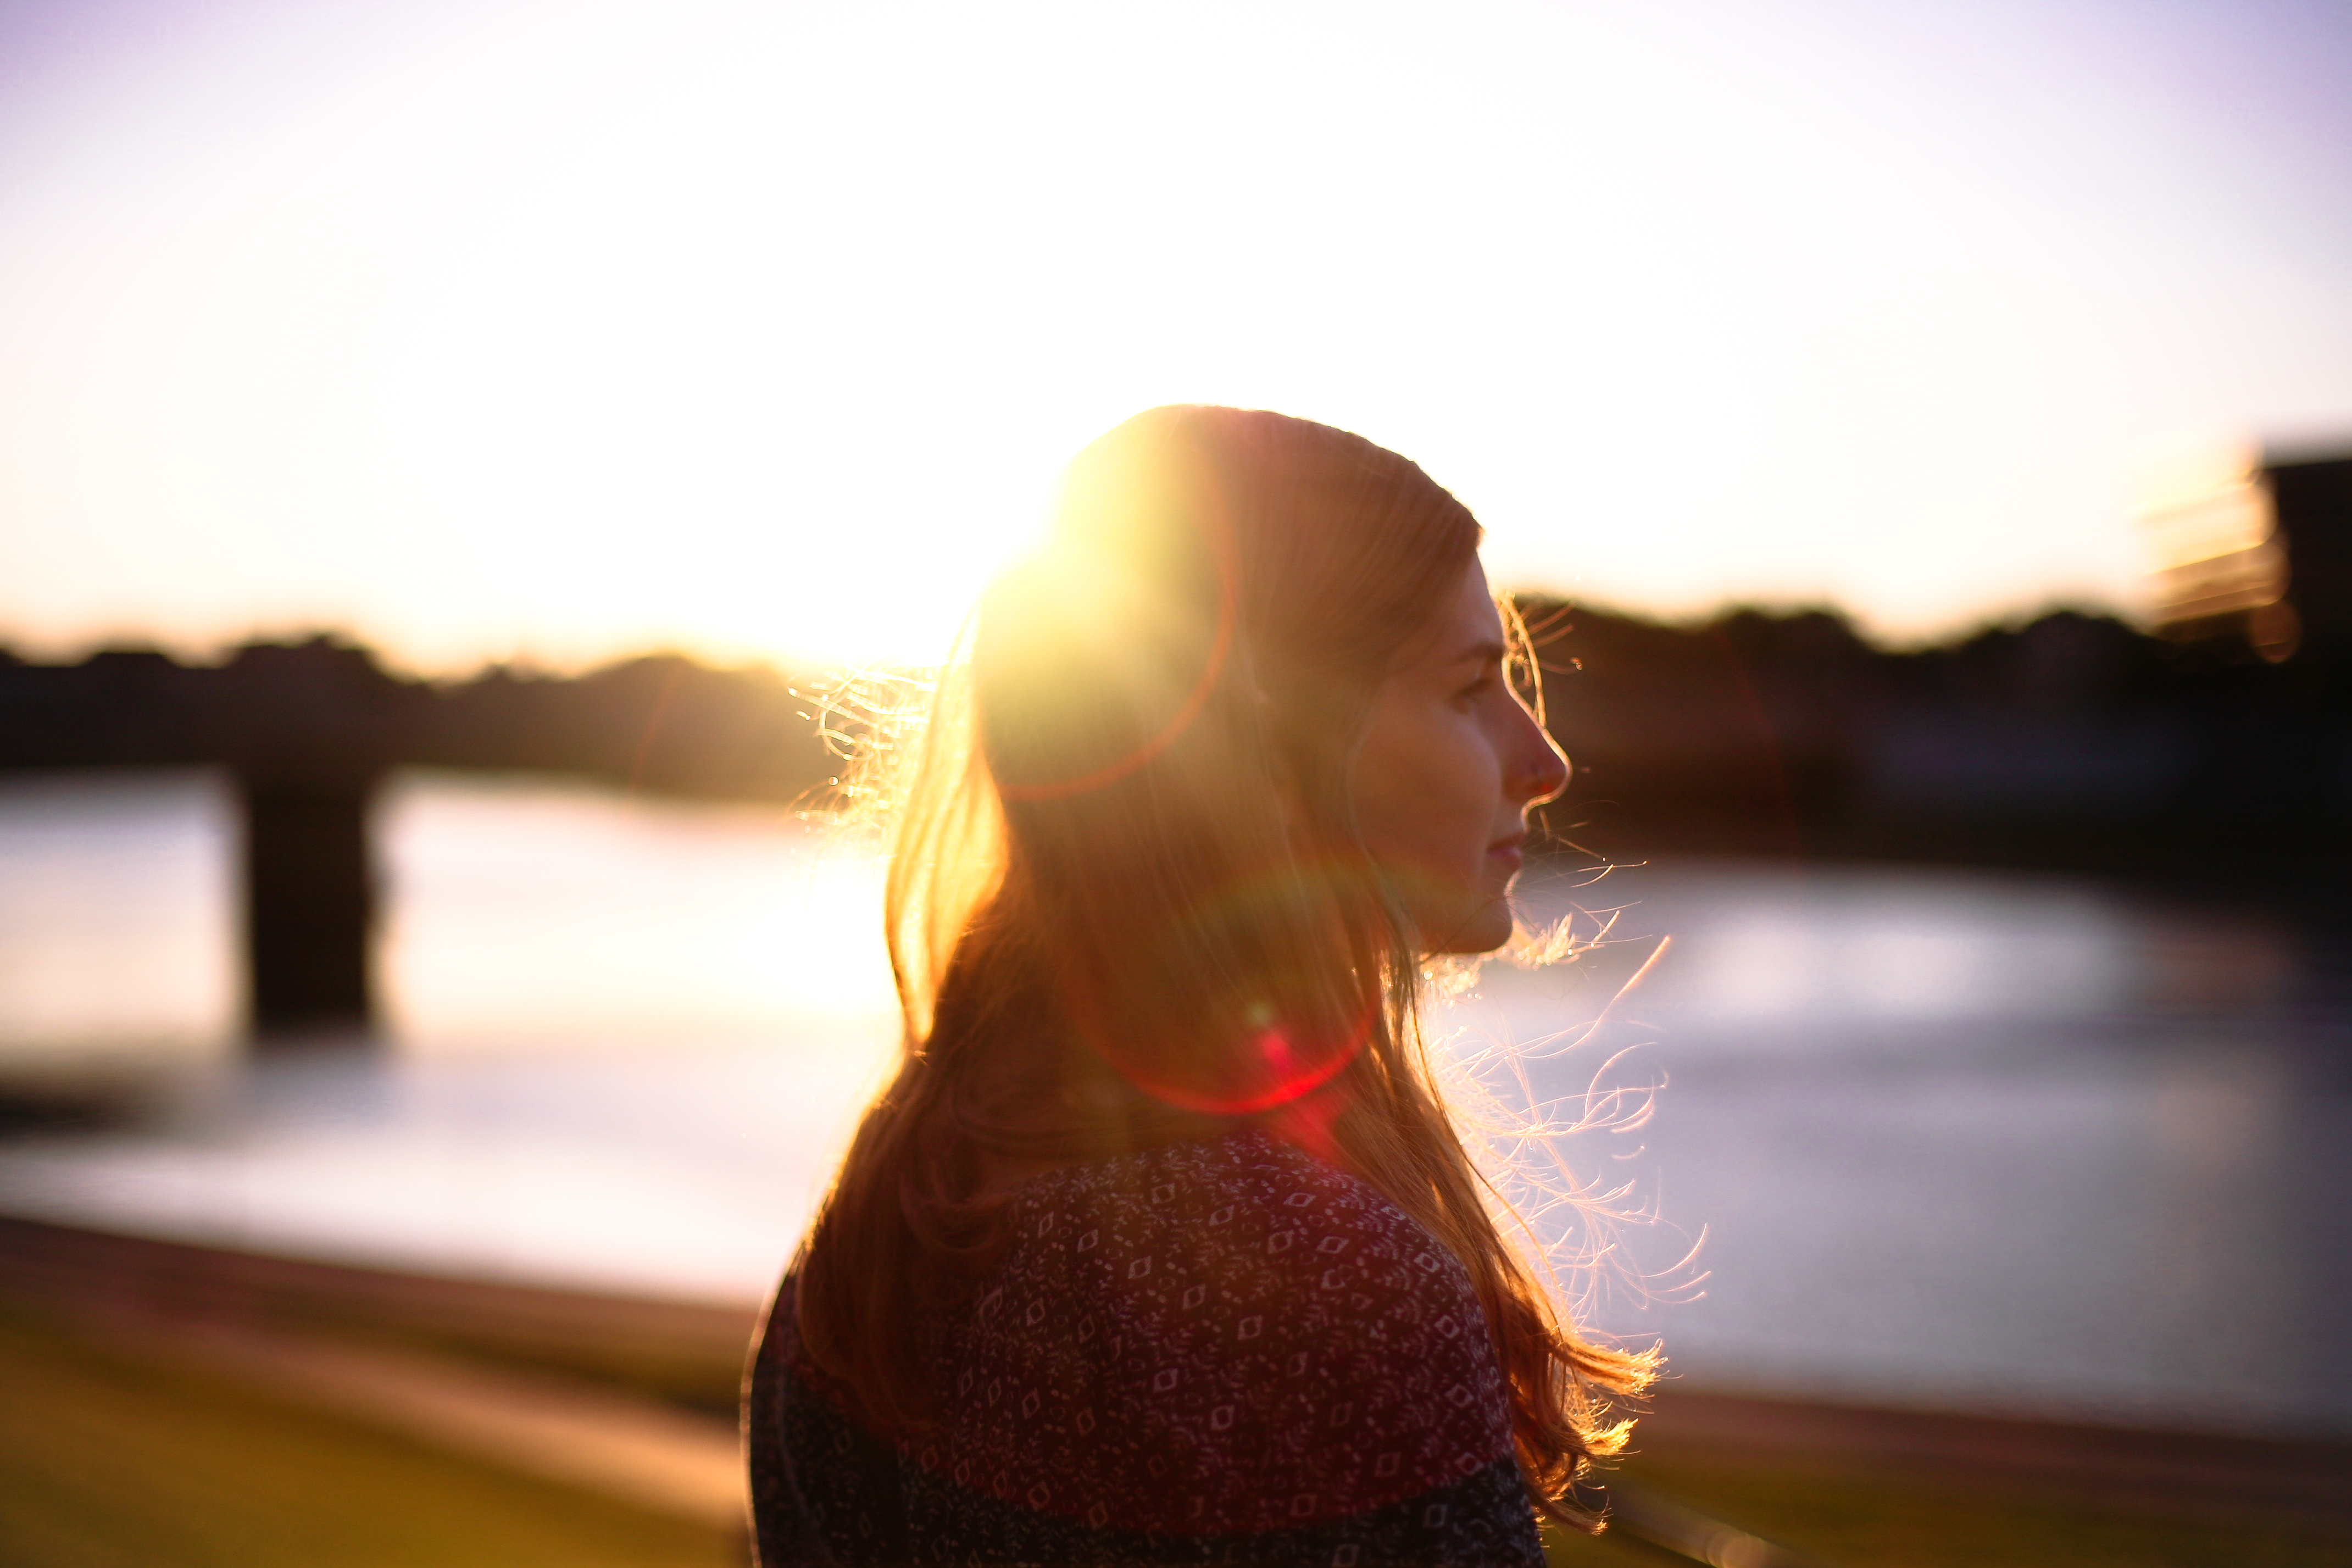
hand, person, light, girl, woman, sunset, sunlight, morning, evening, reflection, color, romance, darkness, beautiful, emotion, interaction, sun glare, human positions, human action